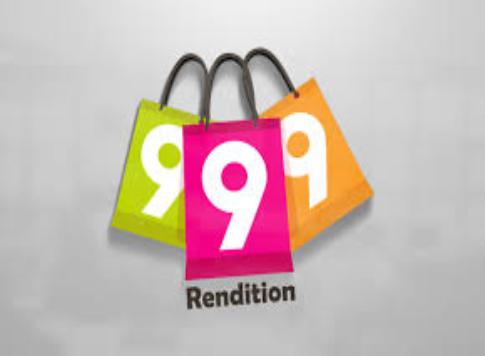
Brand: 999
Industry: Medical